Manakamana Temple (Sankhuwasabha)

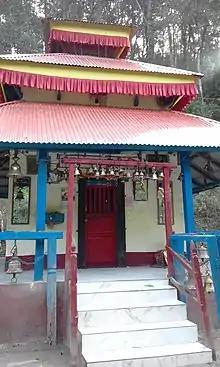
Front view of Manakamana Temple

Manakamana temple is the most famous temple situated in Tumlingtar about 5 Kilometers north of Tumlingtar Airport. It is in the north east of Tumlingtar bazaar on a bank of the Arun River. It is said that it was taken there from Manakamana of Gorkha. About a hundred old people live at the temple, and pray to God for their salvation after death. Every year thousands of people come to worship the Goddess and for fasting in November (on the eleventh after the New Moon of Kartik).